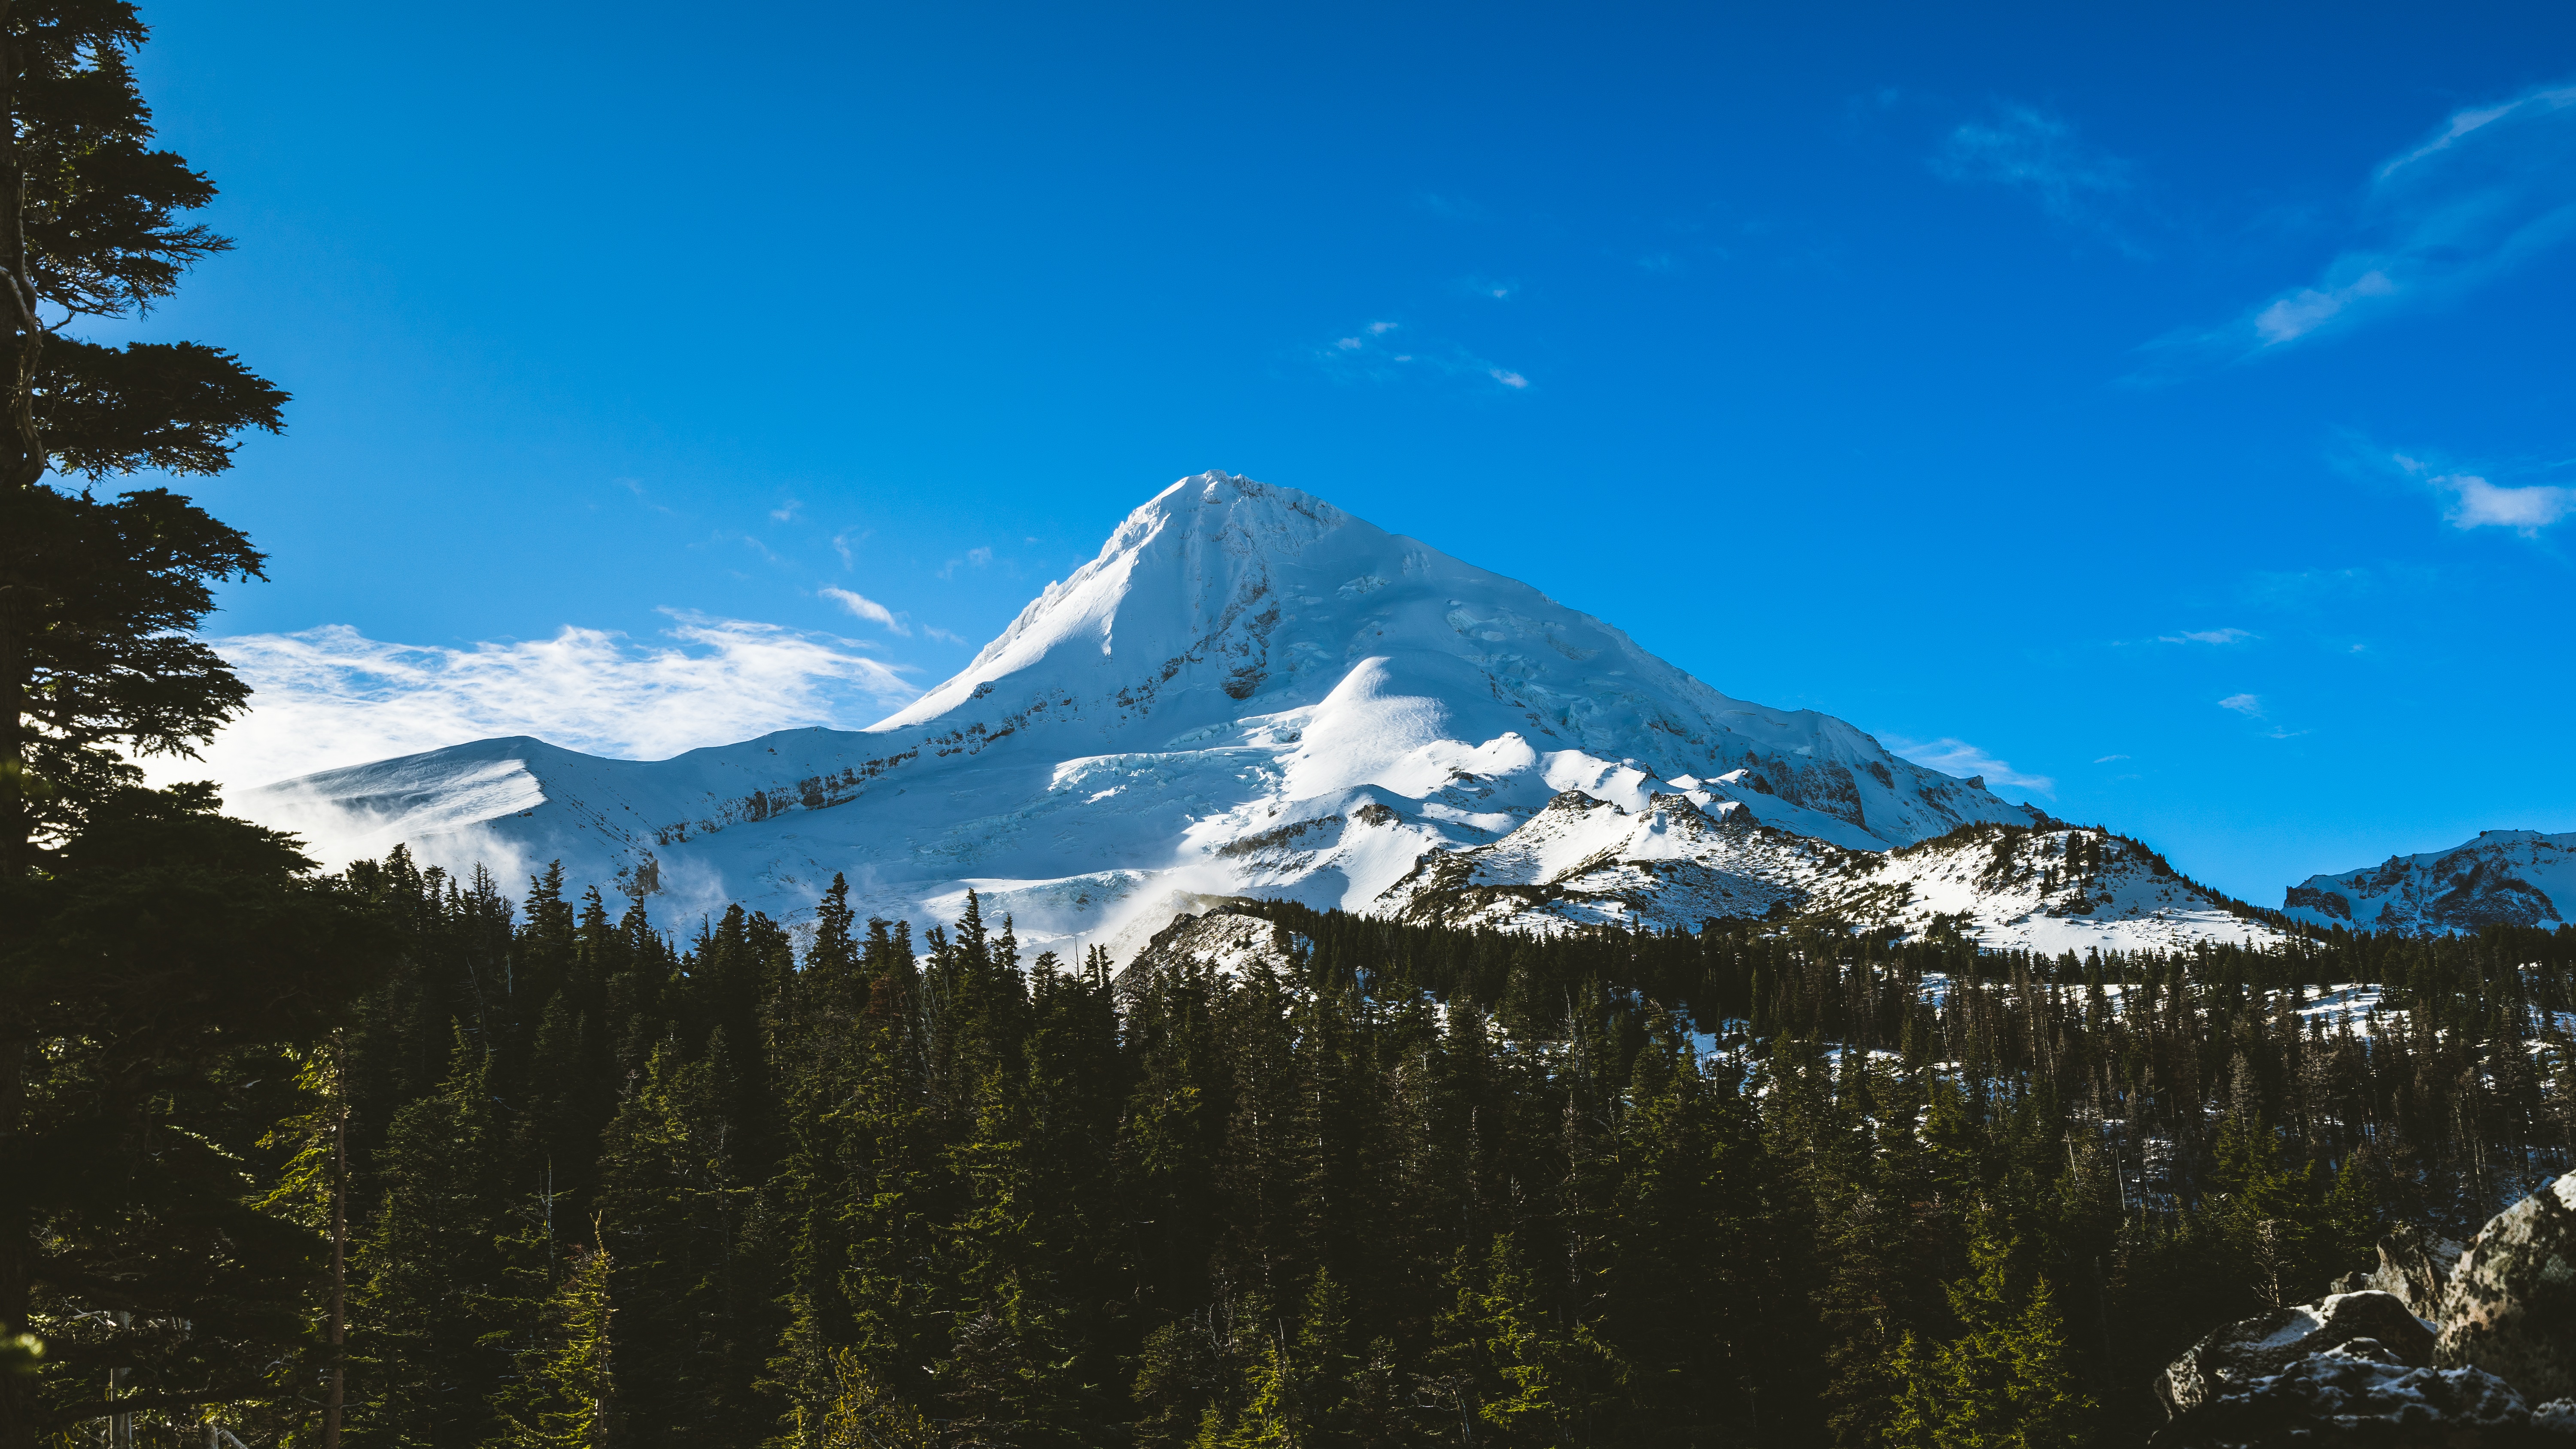
forest, wilderness, mountain, snow, mountain range, ridge, summit, trees, alps, plateau, fell, ecosystem, landform, pine trees, snow peak, geographical feature, mountainous landforms